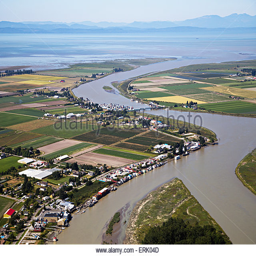
river as it meets bodies of water where airline meets